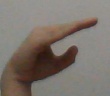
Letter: jeem